Jeff Ingold

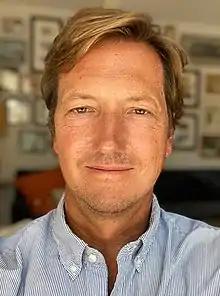
Jeff Ingold

Jeff Ingold is a two-time Emmy Award winning American TV producer. He has worked on TV shows such as "Ted Lasso", "Shrinking", "Scrubs", "The Office", "Parks and Recreation", "Community", "Will & Grace", "Just Shoot Me!", "30 Rock", "Whiskey Cavalier", "Head of the Class (2021)", and "Bad Monkey".